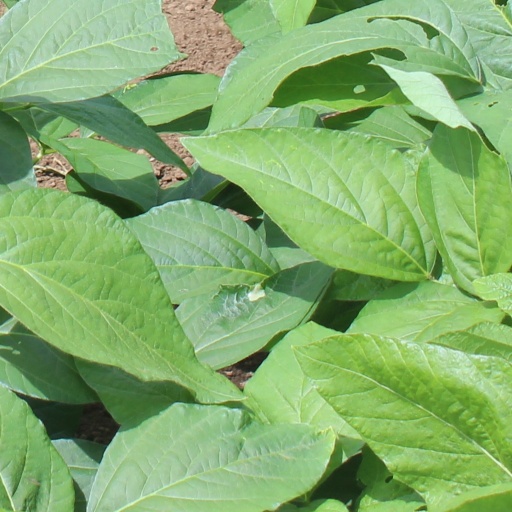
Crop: soybean